Al-Musta'sim

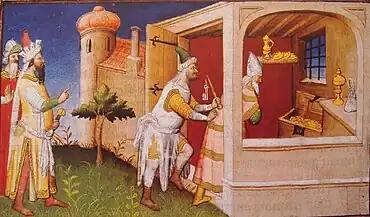
Marco Polo claimed that Hulagu (left) imprisoned al-Musta'sim among his treasures to starve him to death. This is widely considered unhistorical.

In 1258, Hulagu invaded the Abbasid domain, which then consisted of only Baghdad, its immediate surroundings, and southern Iraq. In his campaign to conquer Baghdad, Hulagu Khan had several columns advance simultaneously on the city, and laid siege to it. The Mongols kept the people of Abbasid Caliphate in their capital and executed those who tried to flee.